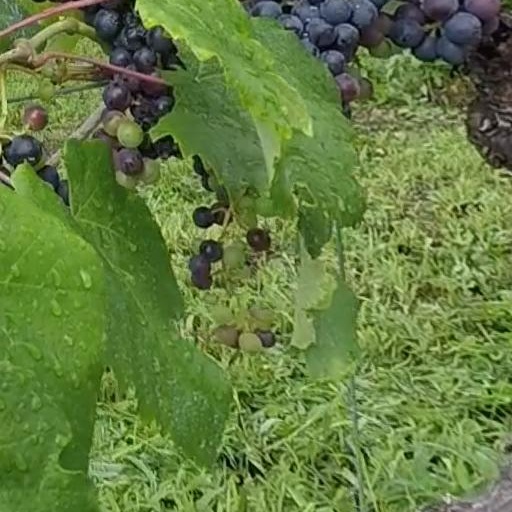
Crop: grape